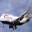
Label: airplane